Yuri Gagarin

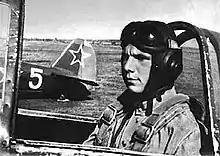
Gagarin as an air cadet in the Saratov flying club

In 1950, aged 16, Gagarin began an apprenticeship as a foundryman at a steel plant in Lyubertsy, near Moscow, and enrolled at a local "young workers" school for seventh-grade evening classes. After graduating in 1951 from both the seventh grade and the vocational school with honours in mouldmaking and foundry work, he was selected for further training at the Industrial Technical School in Saratov, where he studied tractors. While in Saratov, Gagarin volunteered at a local flying club for weekend training as a Soviet air cadet, where he trained to fly a biplane, and later a Yakovlev Yak-18. He earned extra money as a part-time dock labourer on the Volga River.